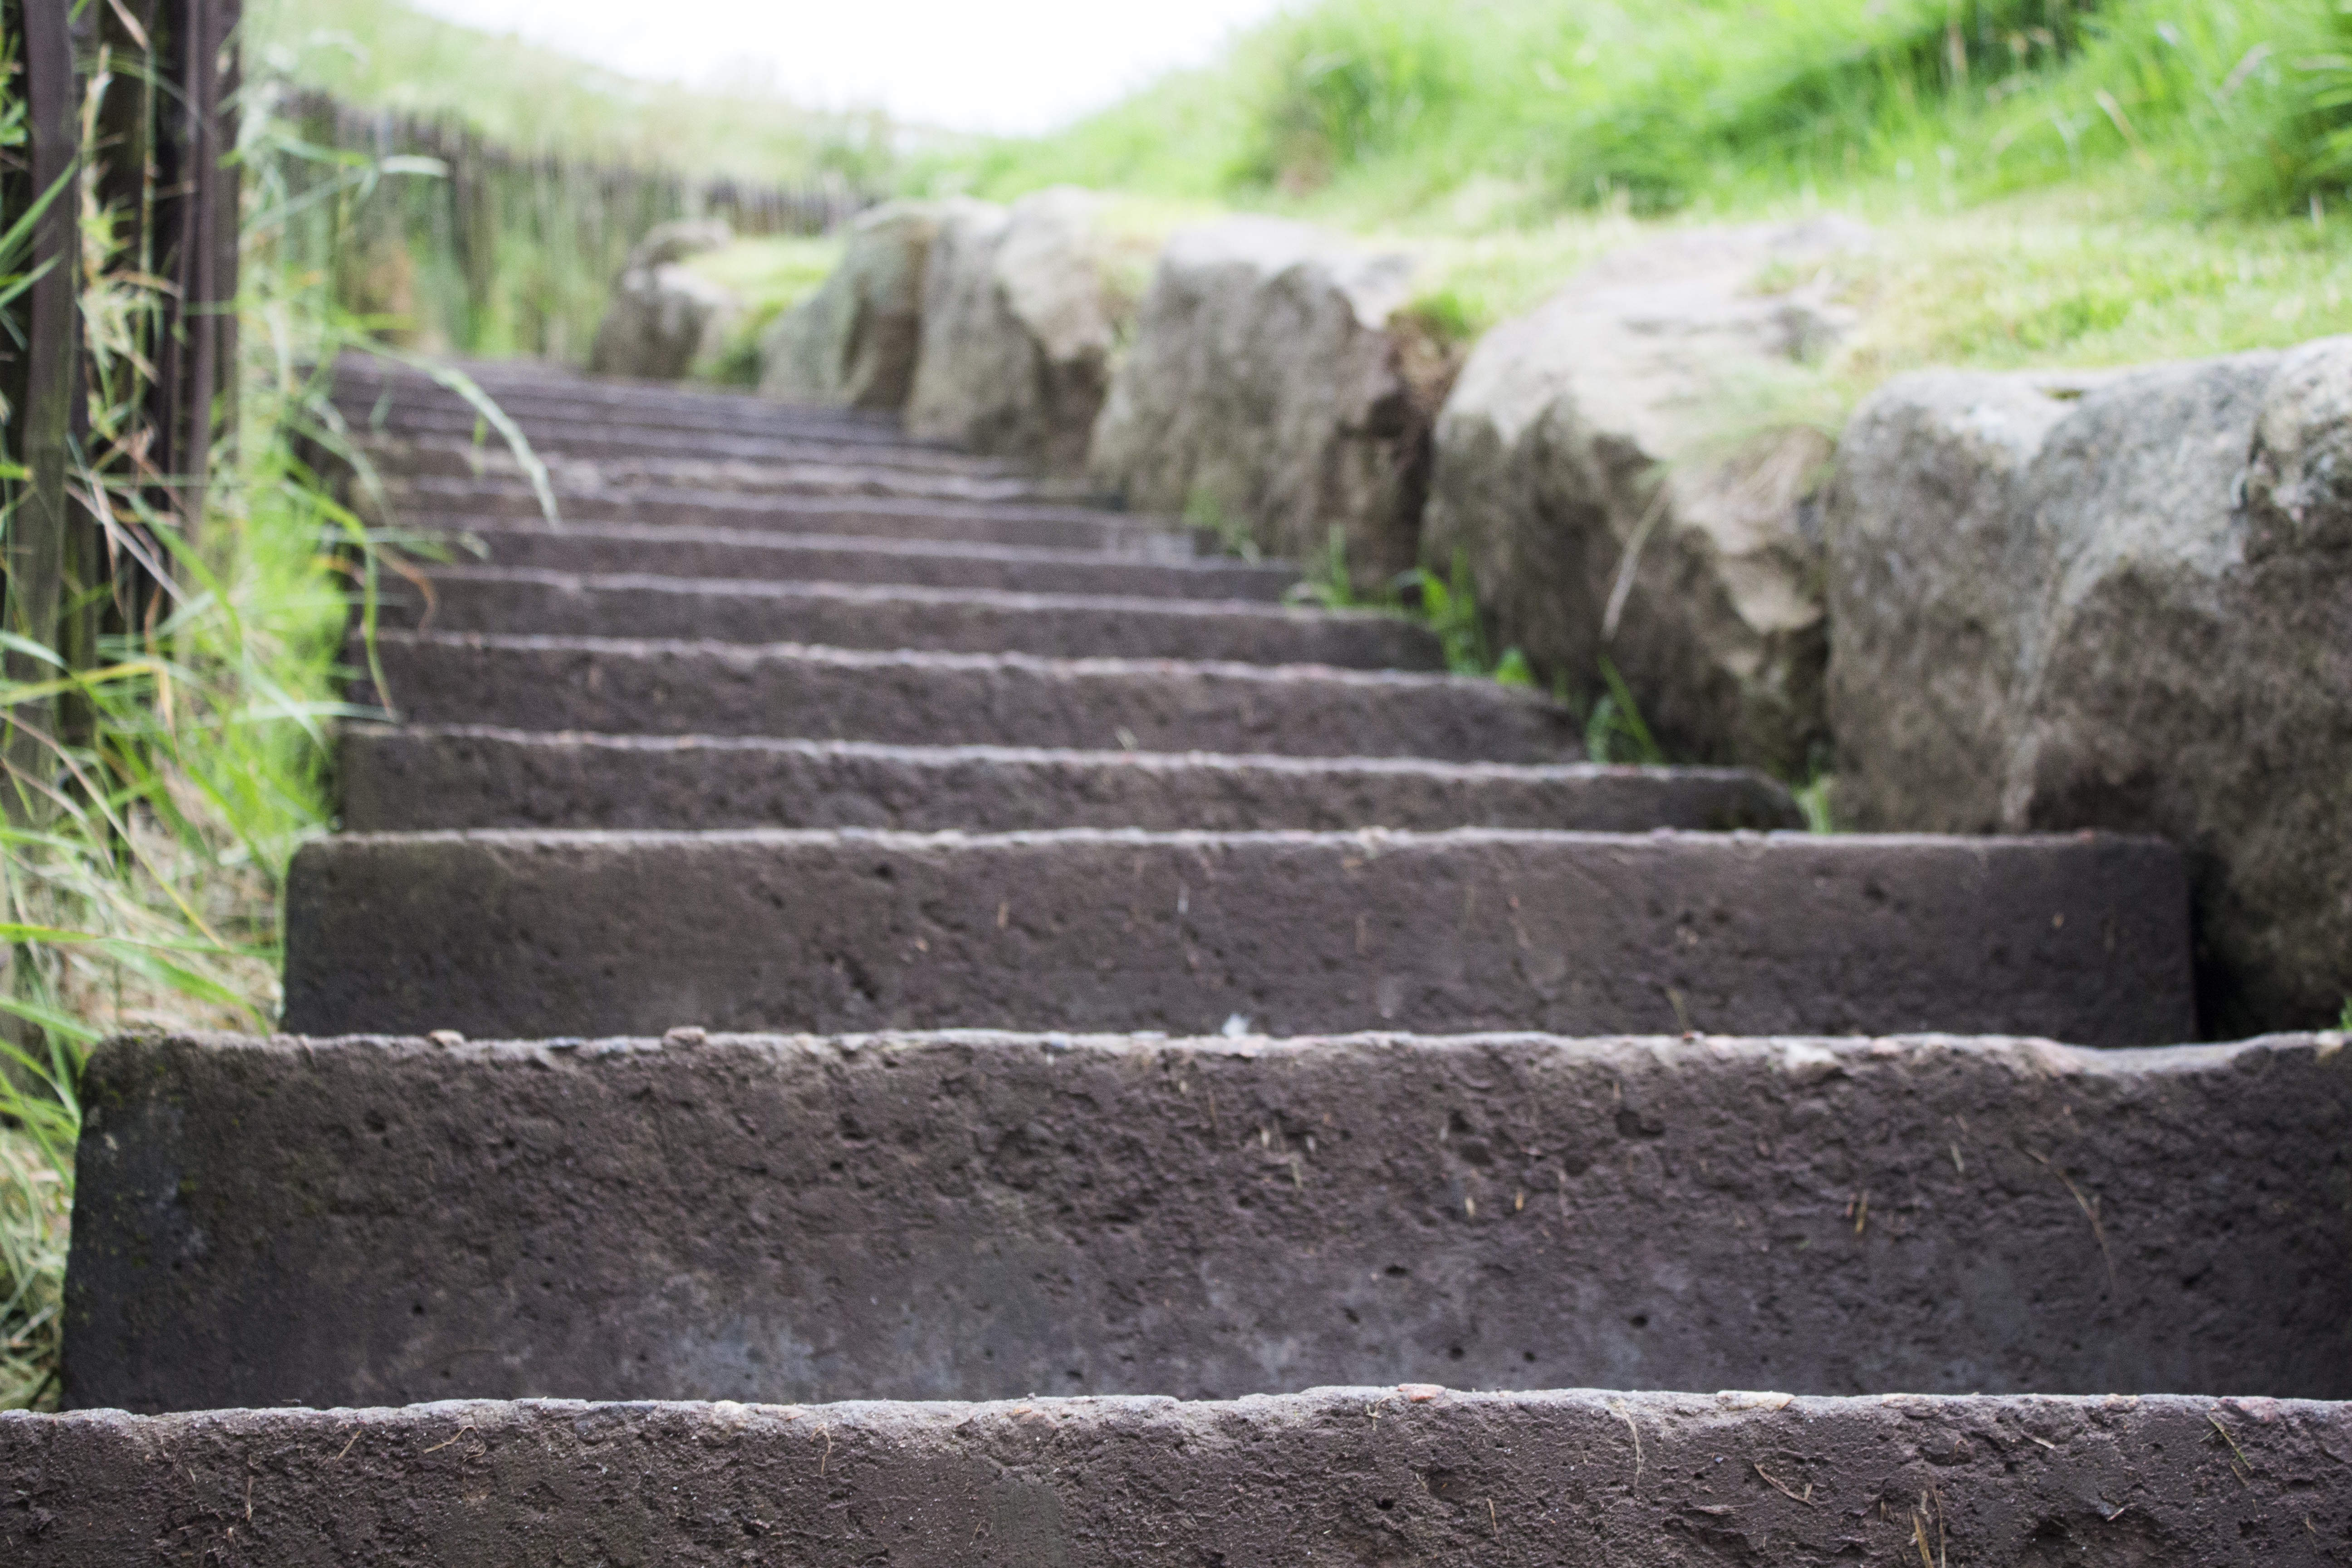
nature, grass, rock, stair, wall, steps, walkway, walk, green, soil, castle, stone wall, childhood, material, waterway, family, dunnottar